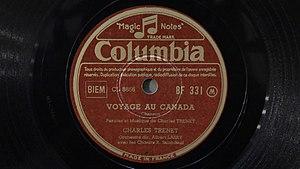
Charles Trenet. Voyage au Canada (78 tours Columbia)
Cet article recense la discographie de Charles Trenet.